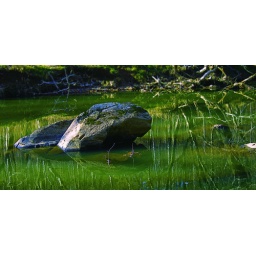
There must be a fish in there... The Eno River has water in it again. I'm so pleased...